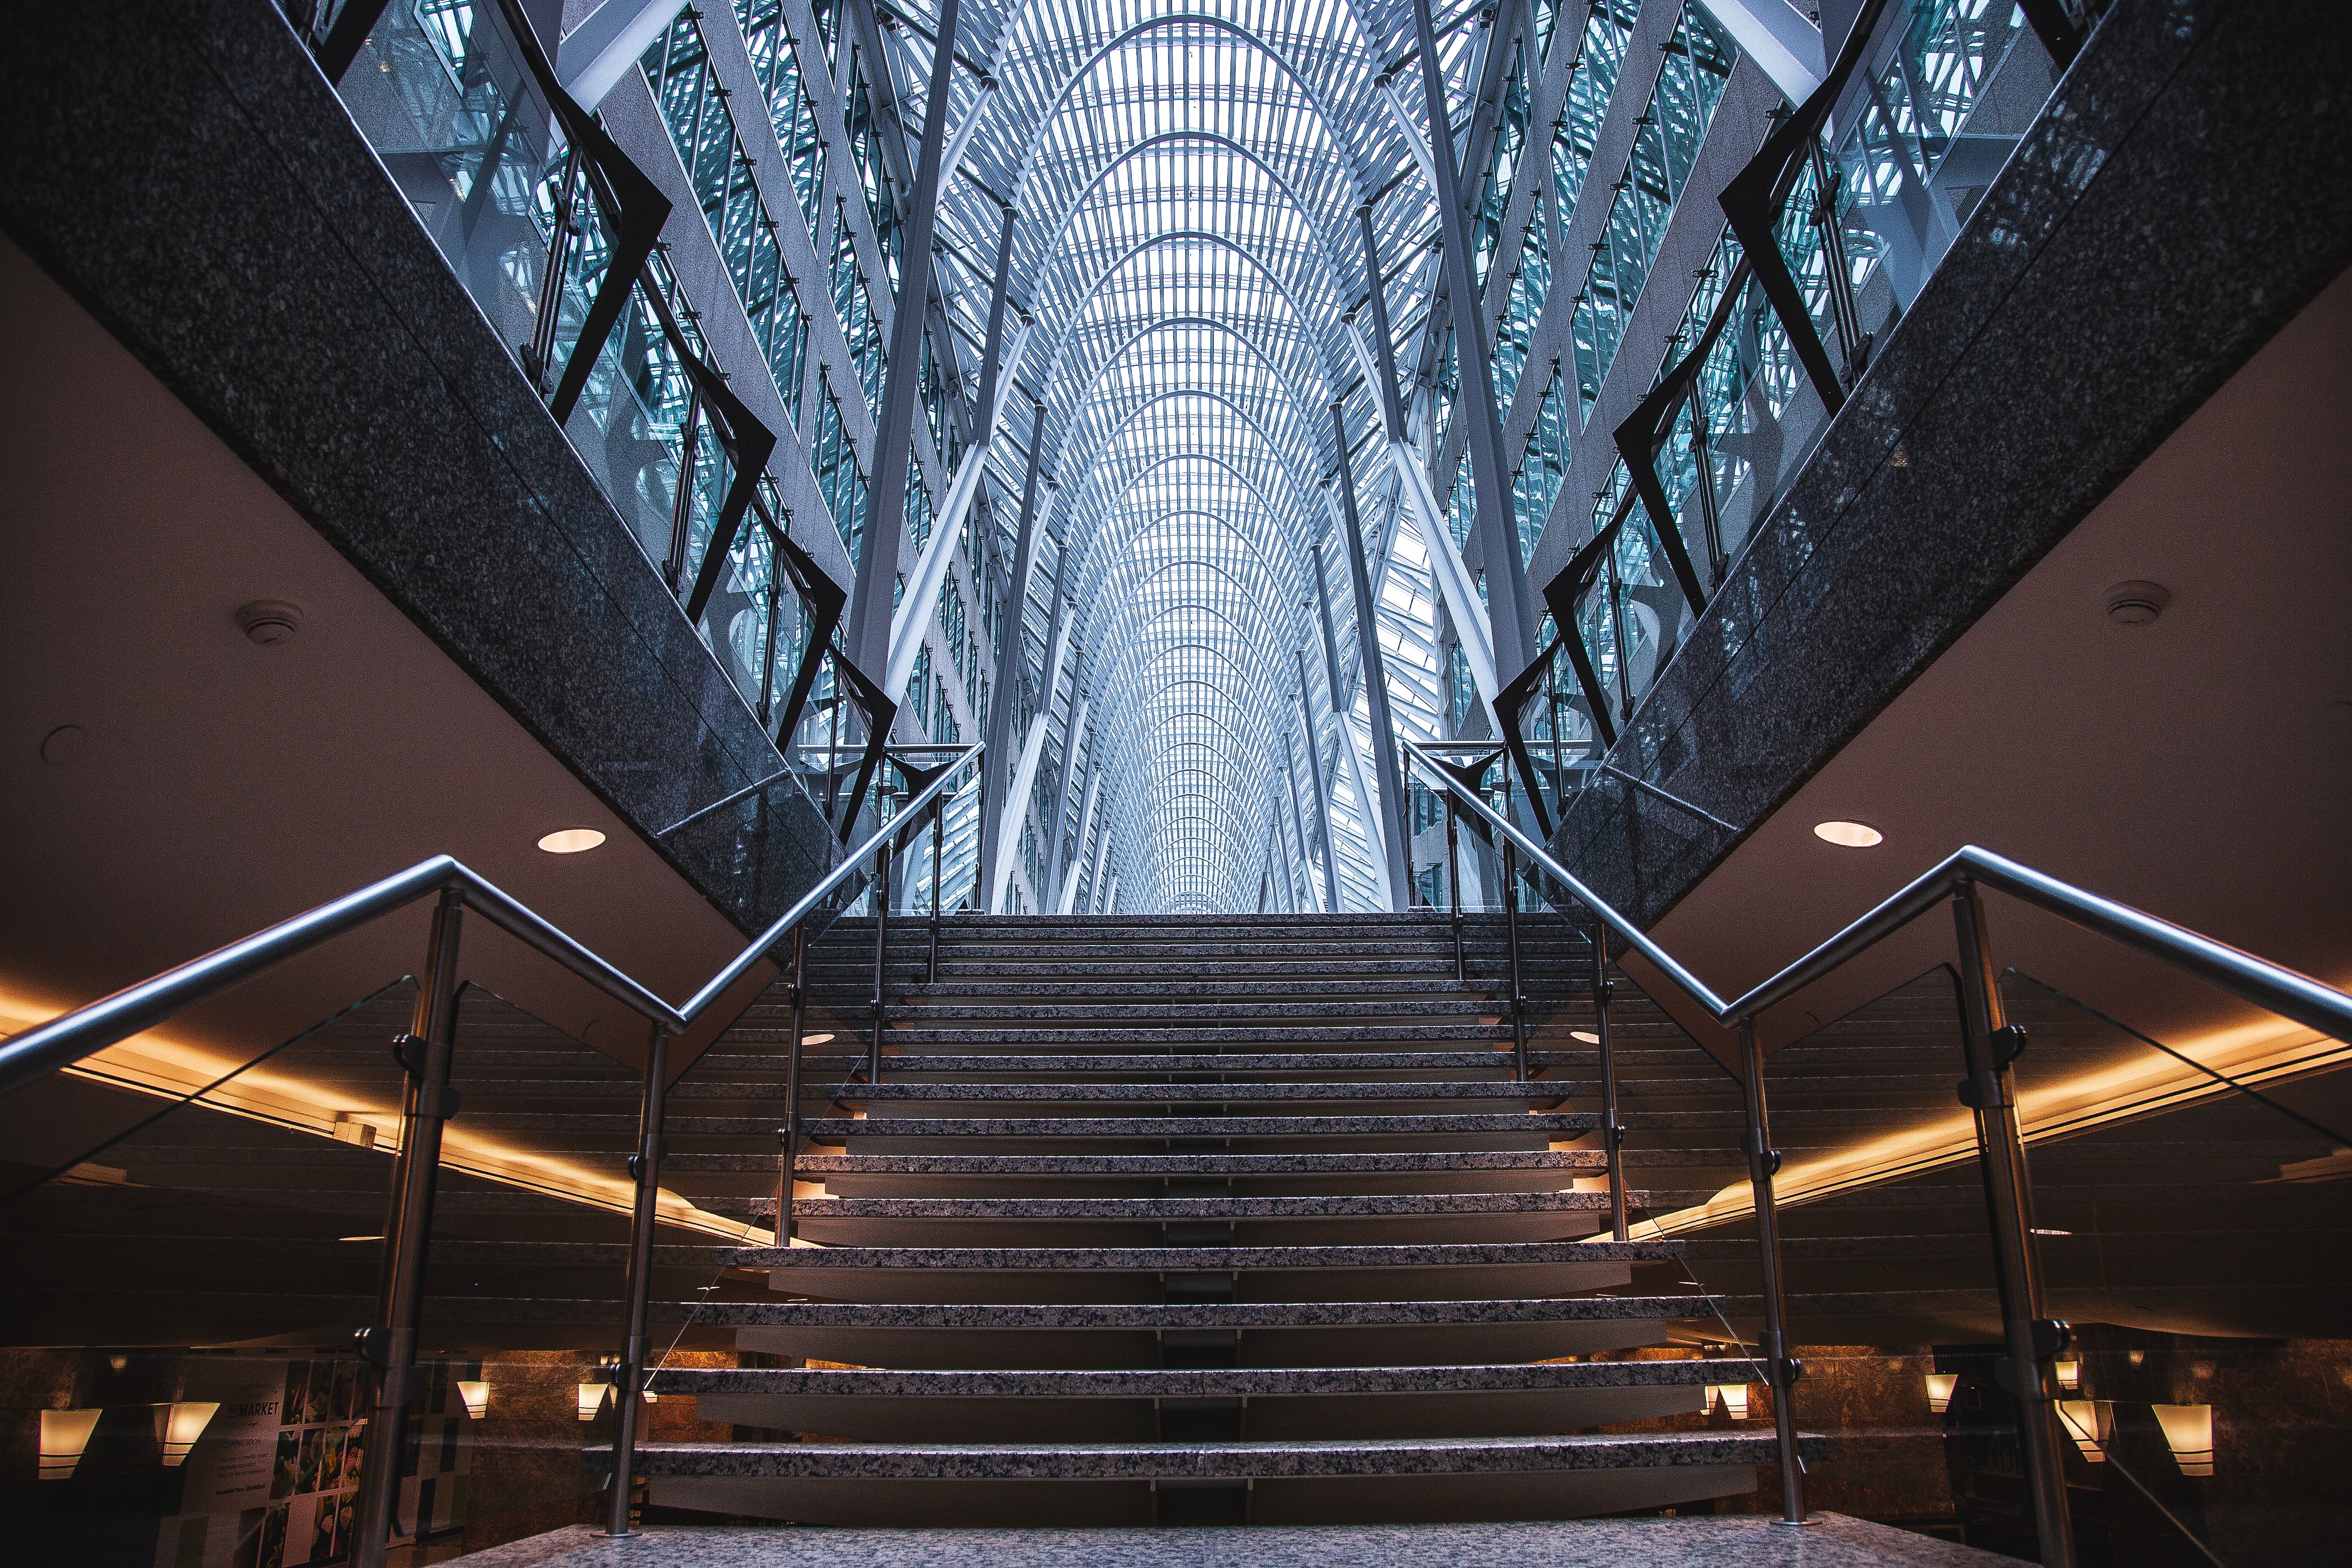
light, architecture, structure, night, stair, building, ascend, landmark, stairway, lighting, design, symmetry